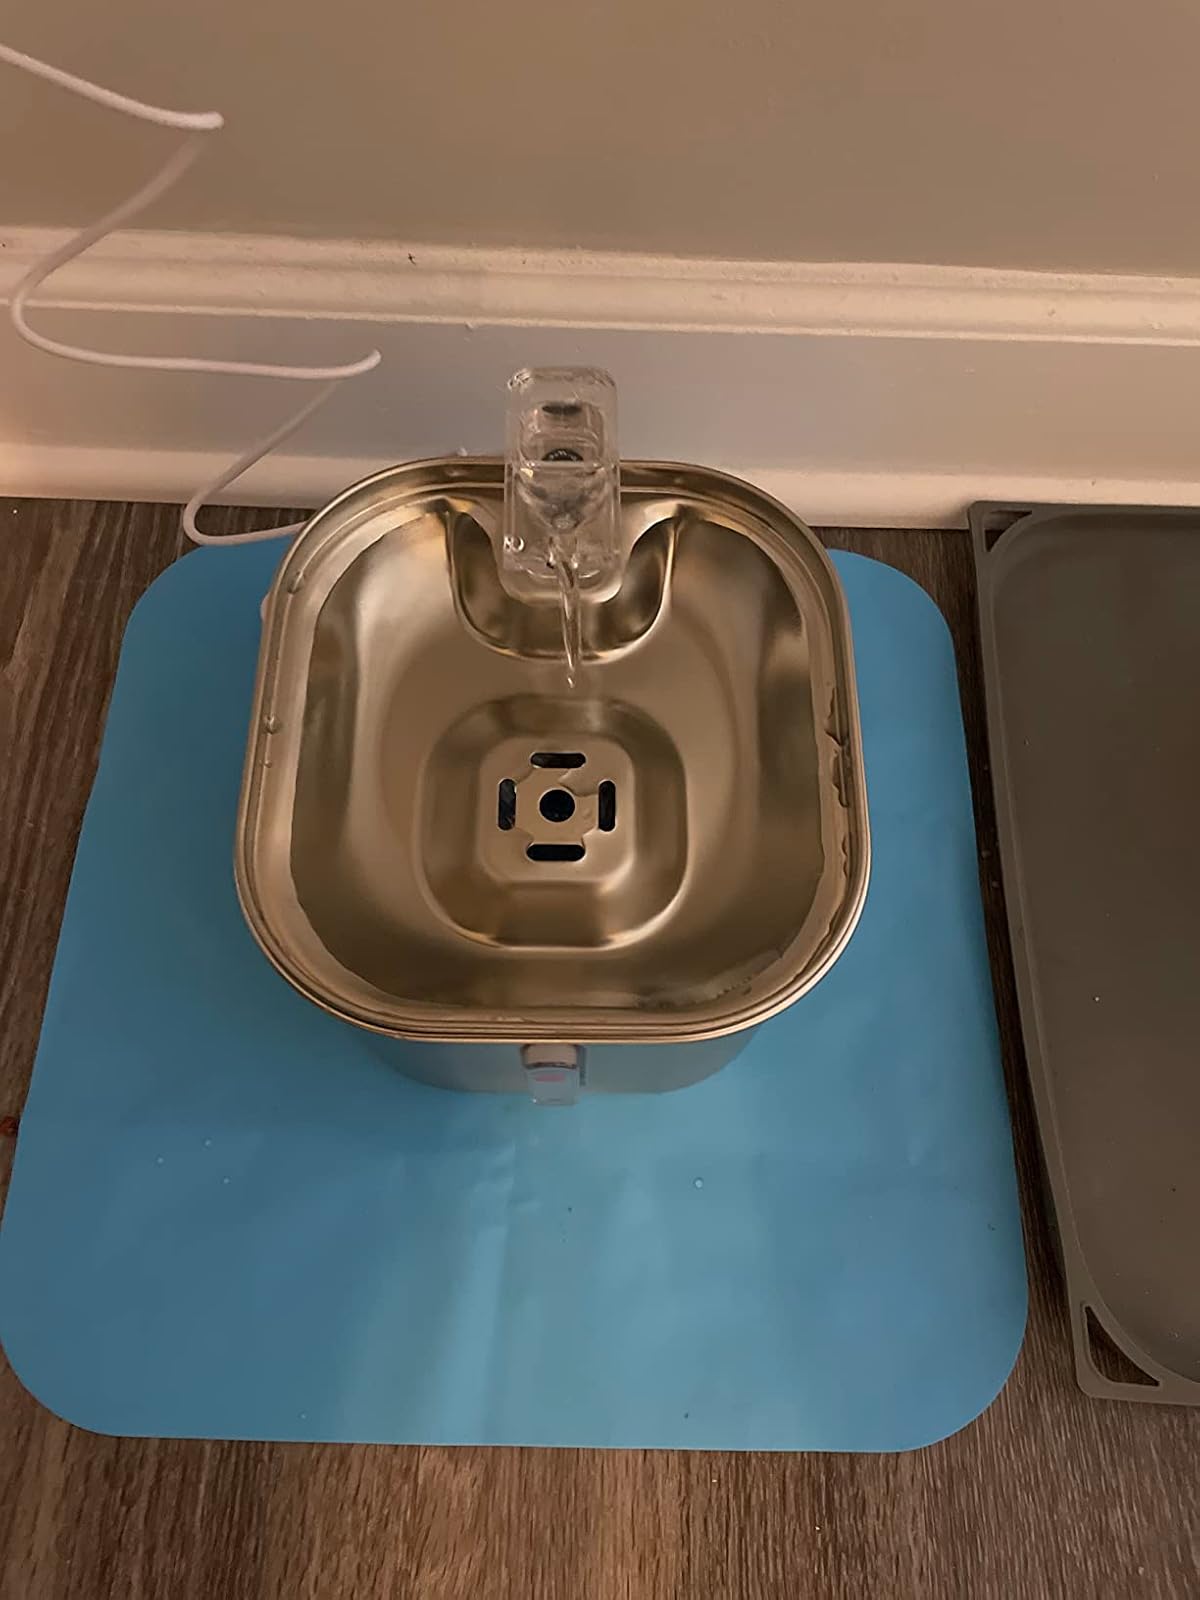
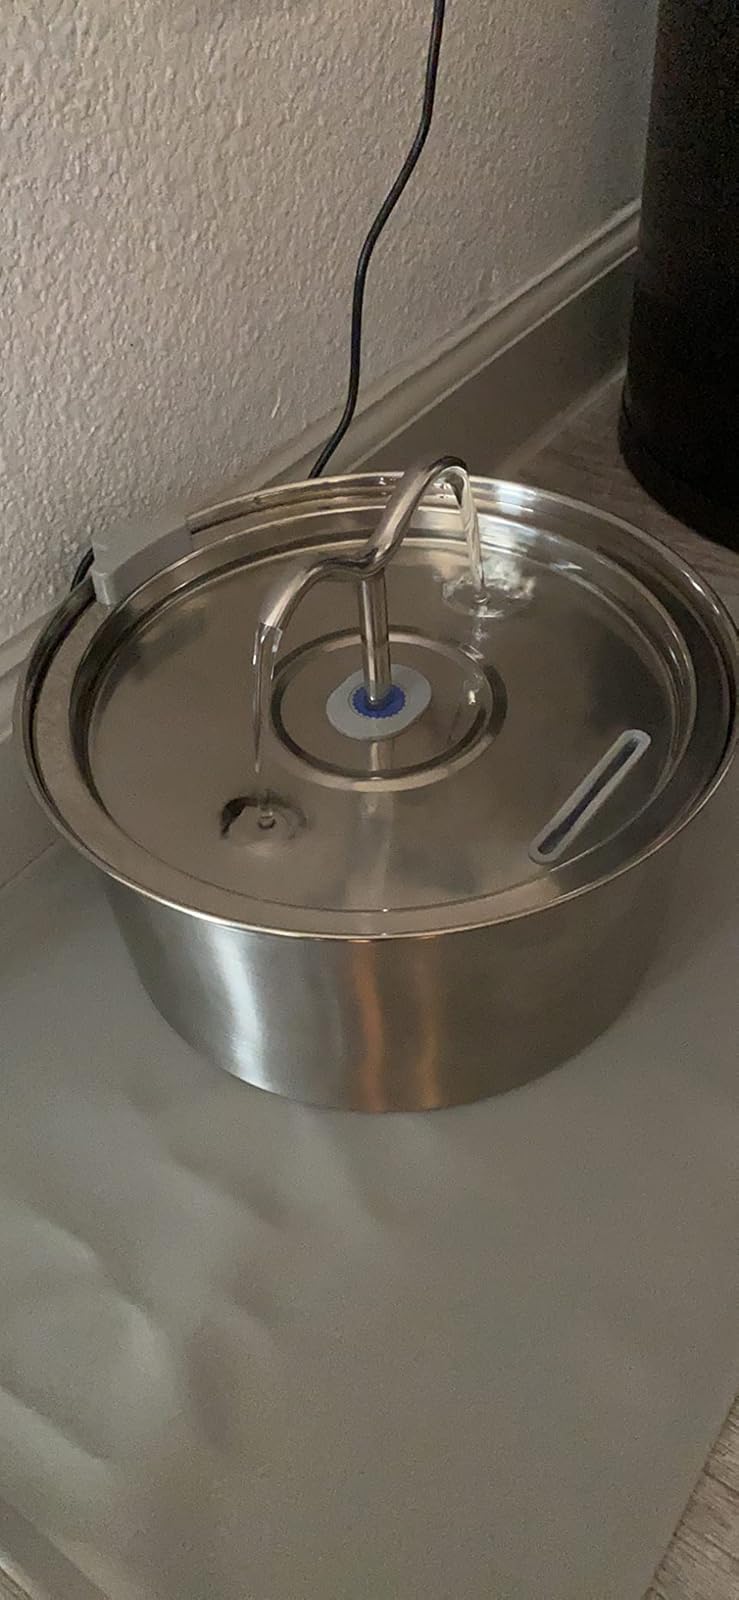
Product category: items_bowl
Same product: no